Invisible Ghost

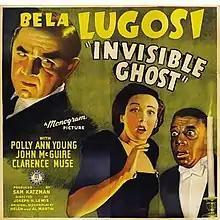
Film poster

Invisible Ghost is a 1941 American horror film directed by Joseph H. Lewis, produced by Sam Katzman and starring Bela Lugosi.